Edward William Carlson

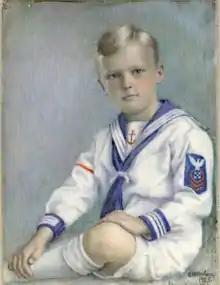
Portrait of Boy in Uniform by Edward William Carlson

As an adolescent Carlson showed an aptitude for painting. Later, after working on the family farm in Indiana, he returned to Chicago and attended the School of the Art Institute of Chicago.